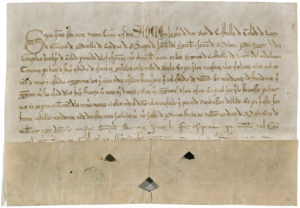
Studium generale est le nom latin traditionnel sous lequel on désignait une université au Moyen Âge.